Riverhead (CDP), New York

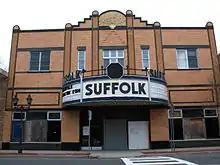
The Suffolk Theatre, a performing arts venue in a 1933 movie house

There were 3,878 households, out of which 29.4% had children under the age of 18 living with them, 44.0% were married couples living together, 16.8% had a female householder with no husband present, and 34.3% were non-families. 27.5% of all households were made up of individuals, and 15.4% had someone living alone who was 65 years of age or older. The average household size was 2.57 and the average family size was 3.09.